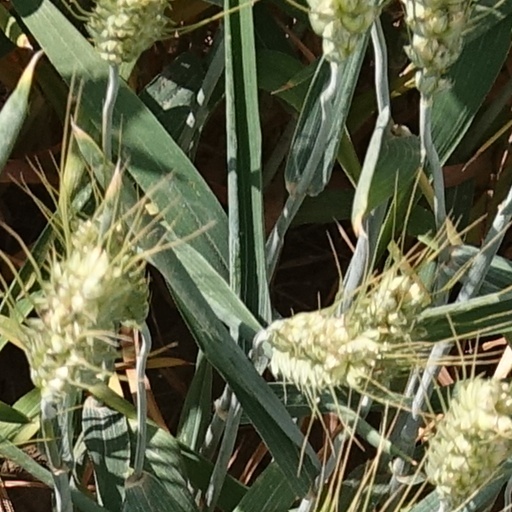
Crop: wheat